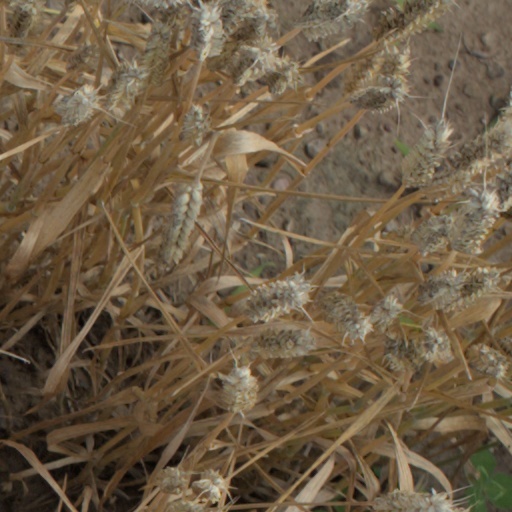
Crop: wheat